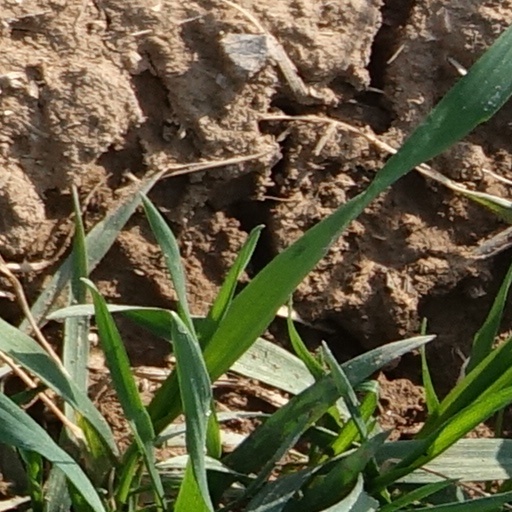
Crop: wheat